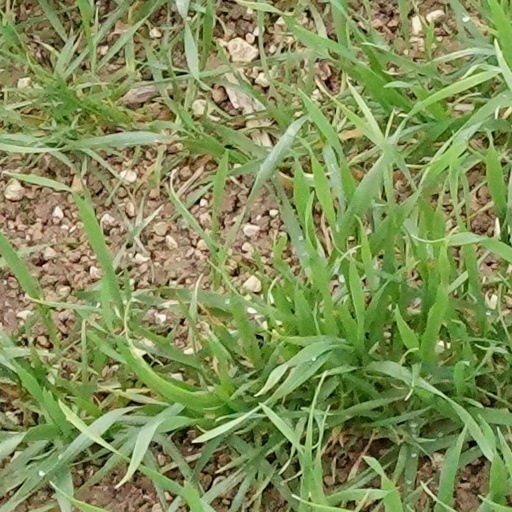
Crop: wheat